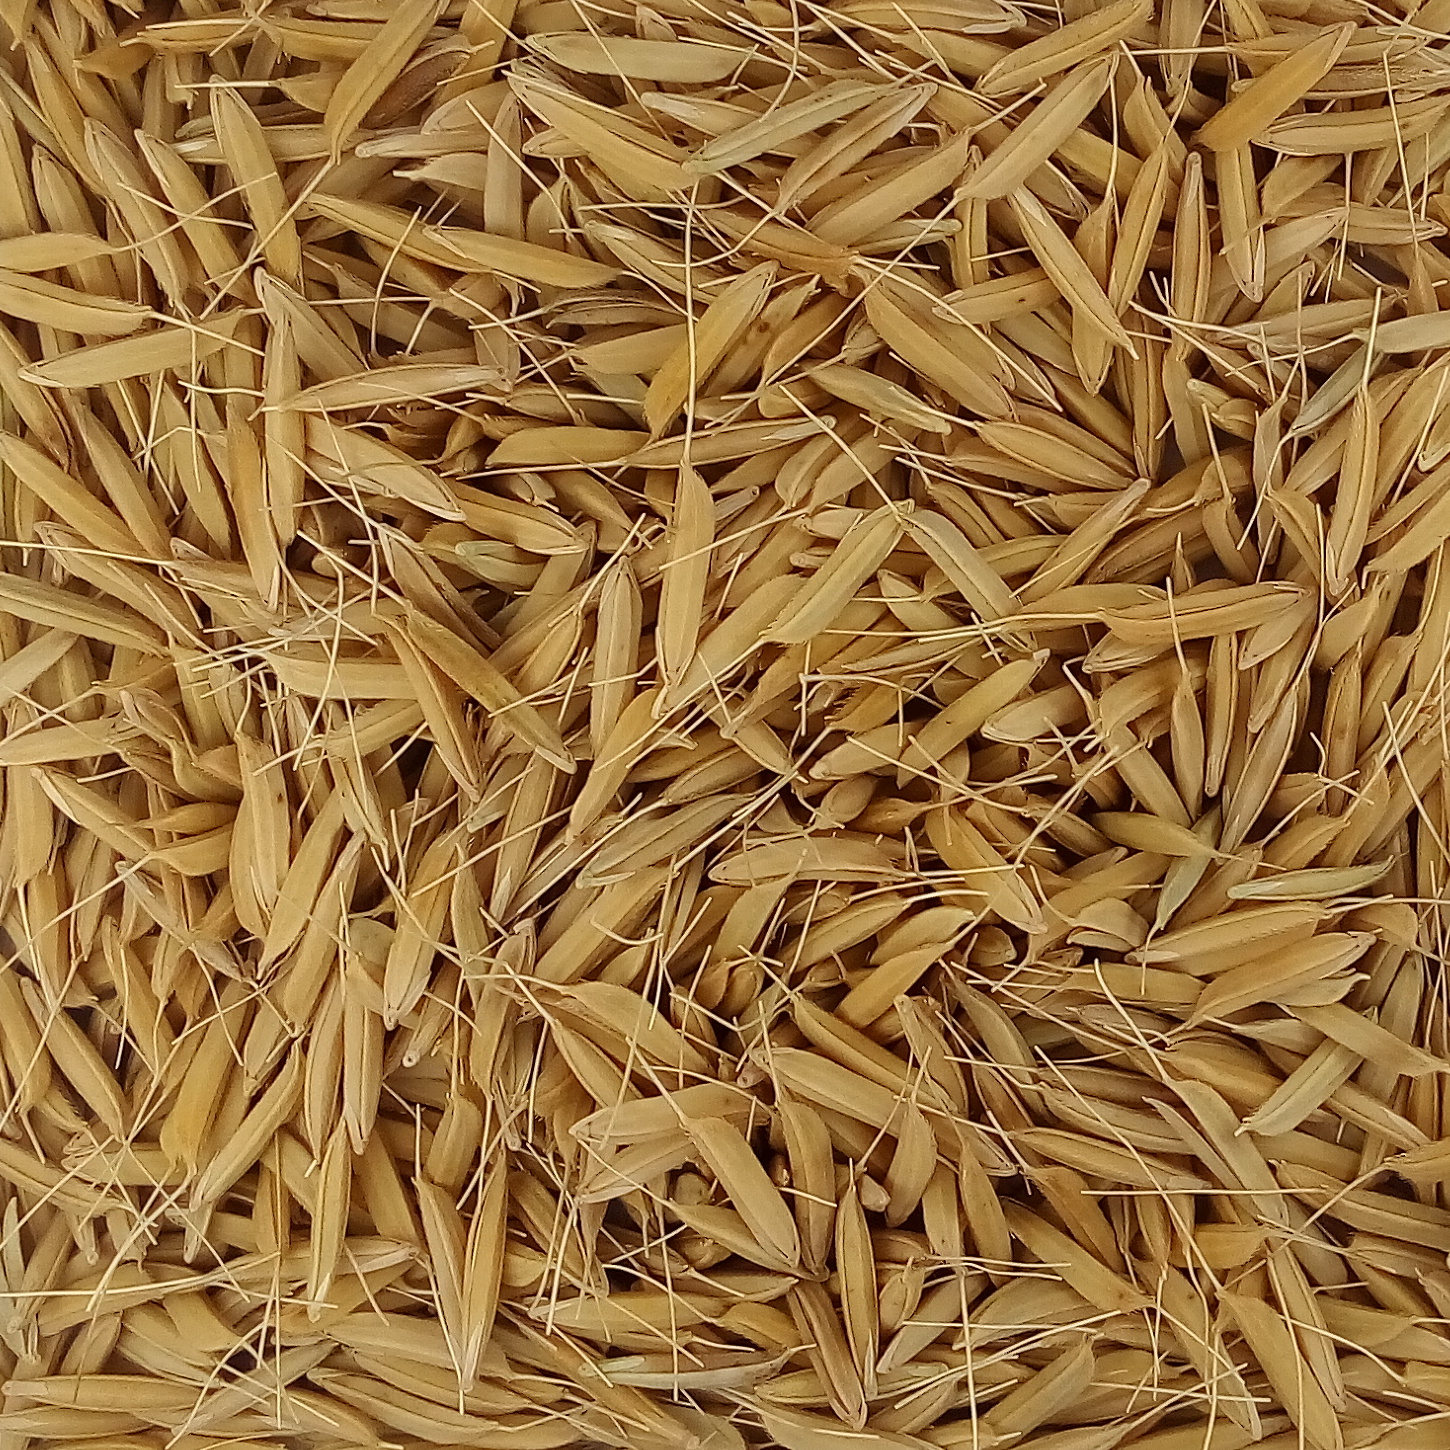
Rice seed variety: PB1